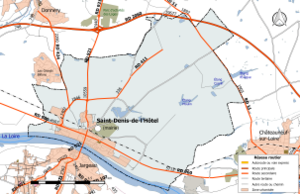
Carte du réseau routier de la commune de fr:Saint-Denis-de-l'Hôtel.
Saint-Denis-de-l'Hôtel est une commune française située dans le département du Loiret en région Centre-Val de Loire.